Thomas Potter (industrialist)

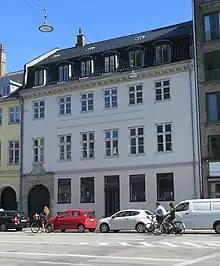
The Cort Adeler House where Potter lived from 1797 to 1807

On 20 March 1782 in the German Reformed Church in Copenhagen, Potter married Marie Spengler (1 January 1762 – 1 September 1785), A daughter of Royal Art Chamber manager Lorenz Spengler and Gertrud Spengler (née Trott), who died just three years later. On 2 March 1789 in St. Nicolas' Church, he then married Inger Marie Wismer (3 August 1768 – 19 March 1789), a daughter of tea and porcelain merchant Nicolaj Henrik Wismer and Anne Marie Meinerth; she died just 17 days later at 20 years old. Haunted by grief after the early loss of two wives in the building in just six years, Potter sold his house at Christianshavn Canal in 1790 never to set foot in the building again.